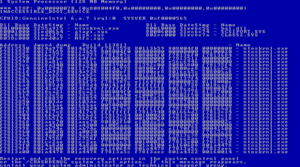
L’écran bleu de la mort est le surnom du message d'erreur affiché sur un écran d'ordinateur par le système d'exploitation Microsoft Windows lorsque celui-ci ne parvient pas à récupérer d'une erreur du système ou lorsqu'il arrive à un point critique d’une erreur fatale.